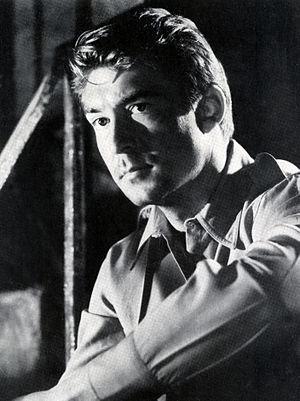
Mirko Ellis, de son vrai nom Mirko Korcinsky, né le 4 septembre 1923 à Locarno et mort le 11 septembre 2014 à Alghero, est un acteur italien.